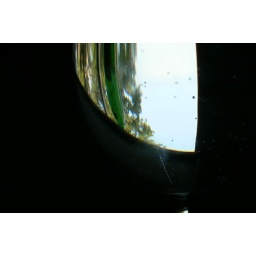
water in the window